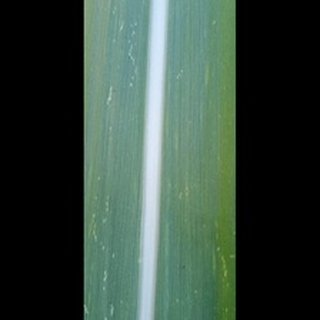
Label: sugarcane_mosaic